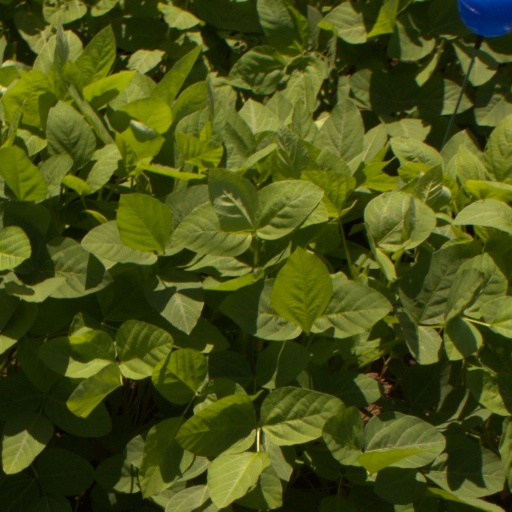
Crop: soybean